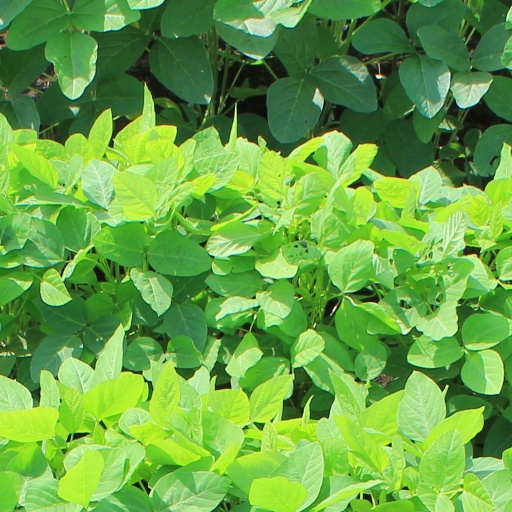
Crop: soybean